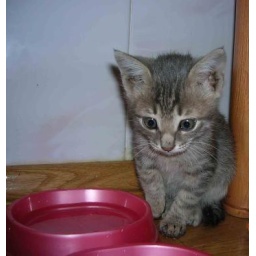
Misha, Aberdeen, My cat Misha splashes her paws in her water bowl to let me know she wants her Whiskas